Janenschia

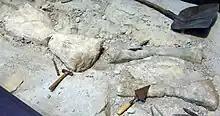
Alternate view

"Janenschia" has had a convoluted nomenclatural history. In 1907, Eberhard Fraas at "site P", nine hundred metres to the southeast of Tendaguru Hill, discovered two skeletons of gigantic sauropods. They were designated as "Skeleton A" and "Skeleton B". The fossils were transported to the collection of the "Stuttgarter Naturaliensammlung" in Stuttgart, Germany. Fraas in 1908 decided to name both skeletons as different species of one genus, "Gigantosaurus". Skeleton A became "Gigantosaurus africanus" and skeleton B became "Gigantosaurus robustus". The latter species was based on the holotype partial skeleton SMNS 12144, consisting of a right hindlimb. The specific name was inspired by the heavy build of the animal. While doing so, Fraas knew full well that the name "Gigantosaurus" was already preoccupied by another taxon: "Gigantosaurus megalonyx", named by Harry Govier Seeley in 1869. Fraas thought his actions could be justified by the fact that the description by Seeley had been limited and that the material of "G. megalonyx" had since been referred to another genus, "Ornithopsis", by Richard Lydekker.